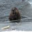
Label: beaver